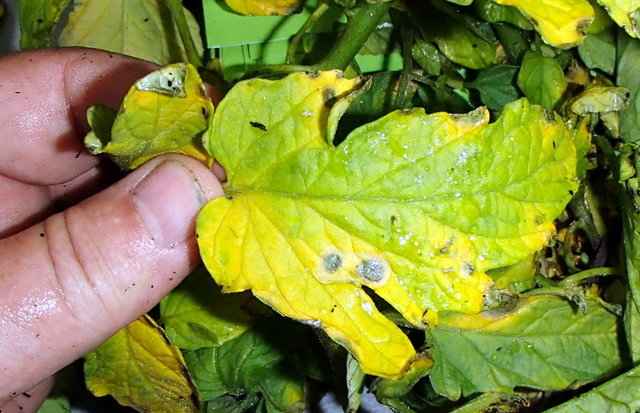
Labels: Tomato Early blight leaf